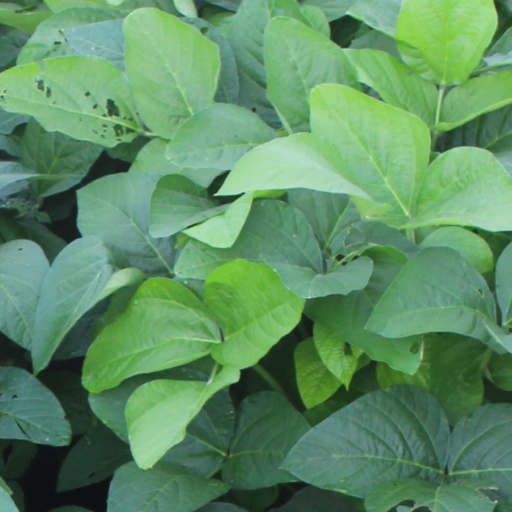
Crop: soybean